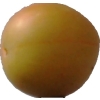
Label: cherry_wax